Ridwan ibn Walakhshi

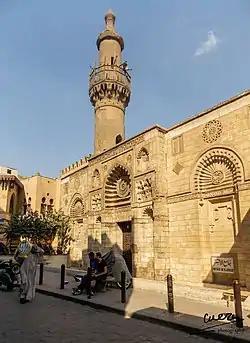
The Aqmar Mosque, near which Ridwan was killed

As vizier, Ridwan launched an anti-Christian persecution. Christian officials were replaced with Muslims, their properties confiscated, and some were even executed. Restrictive and discriminatory sumptuary laws and regulations were introduced for Christians and Jews, requiring them to wear specific clothes, prohibiting them from riding horses, dismount when passing by a mosque, etc. The poll tax was redefined, and was required to be paid to an official sitting at a bench set at head height, as a sign of inferiority of the Christians. Bahram's Armenian troops were disbanded, and were either settled as peasants or allowed to leave Egypt and return to their homeland. At the same time, Ridwan promoted Sunnism: a Shafi'i was established in Alexandria on the Syrian model. Ridwan also continued correspondence with the Burid rulers of Syria, particularly Shams al-Dawla Muhammad of Baalbek, for a common front against the Crusaders, but also possibly with the aim of using the Sunni Syrian troops to unseat the Fatimid dynasty.